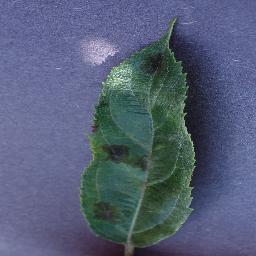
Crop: apple
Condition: scab